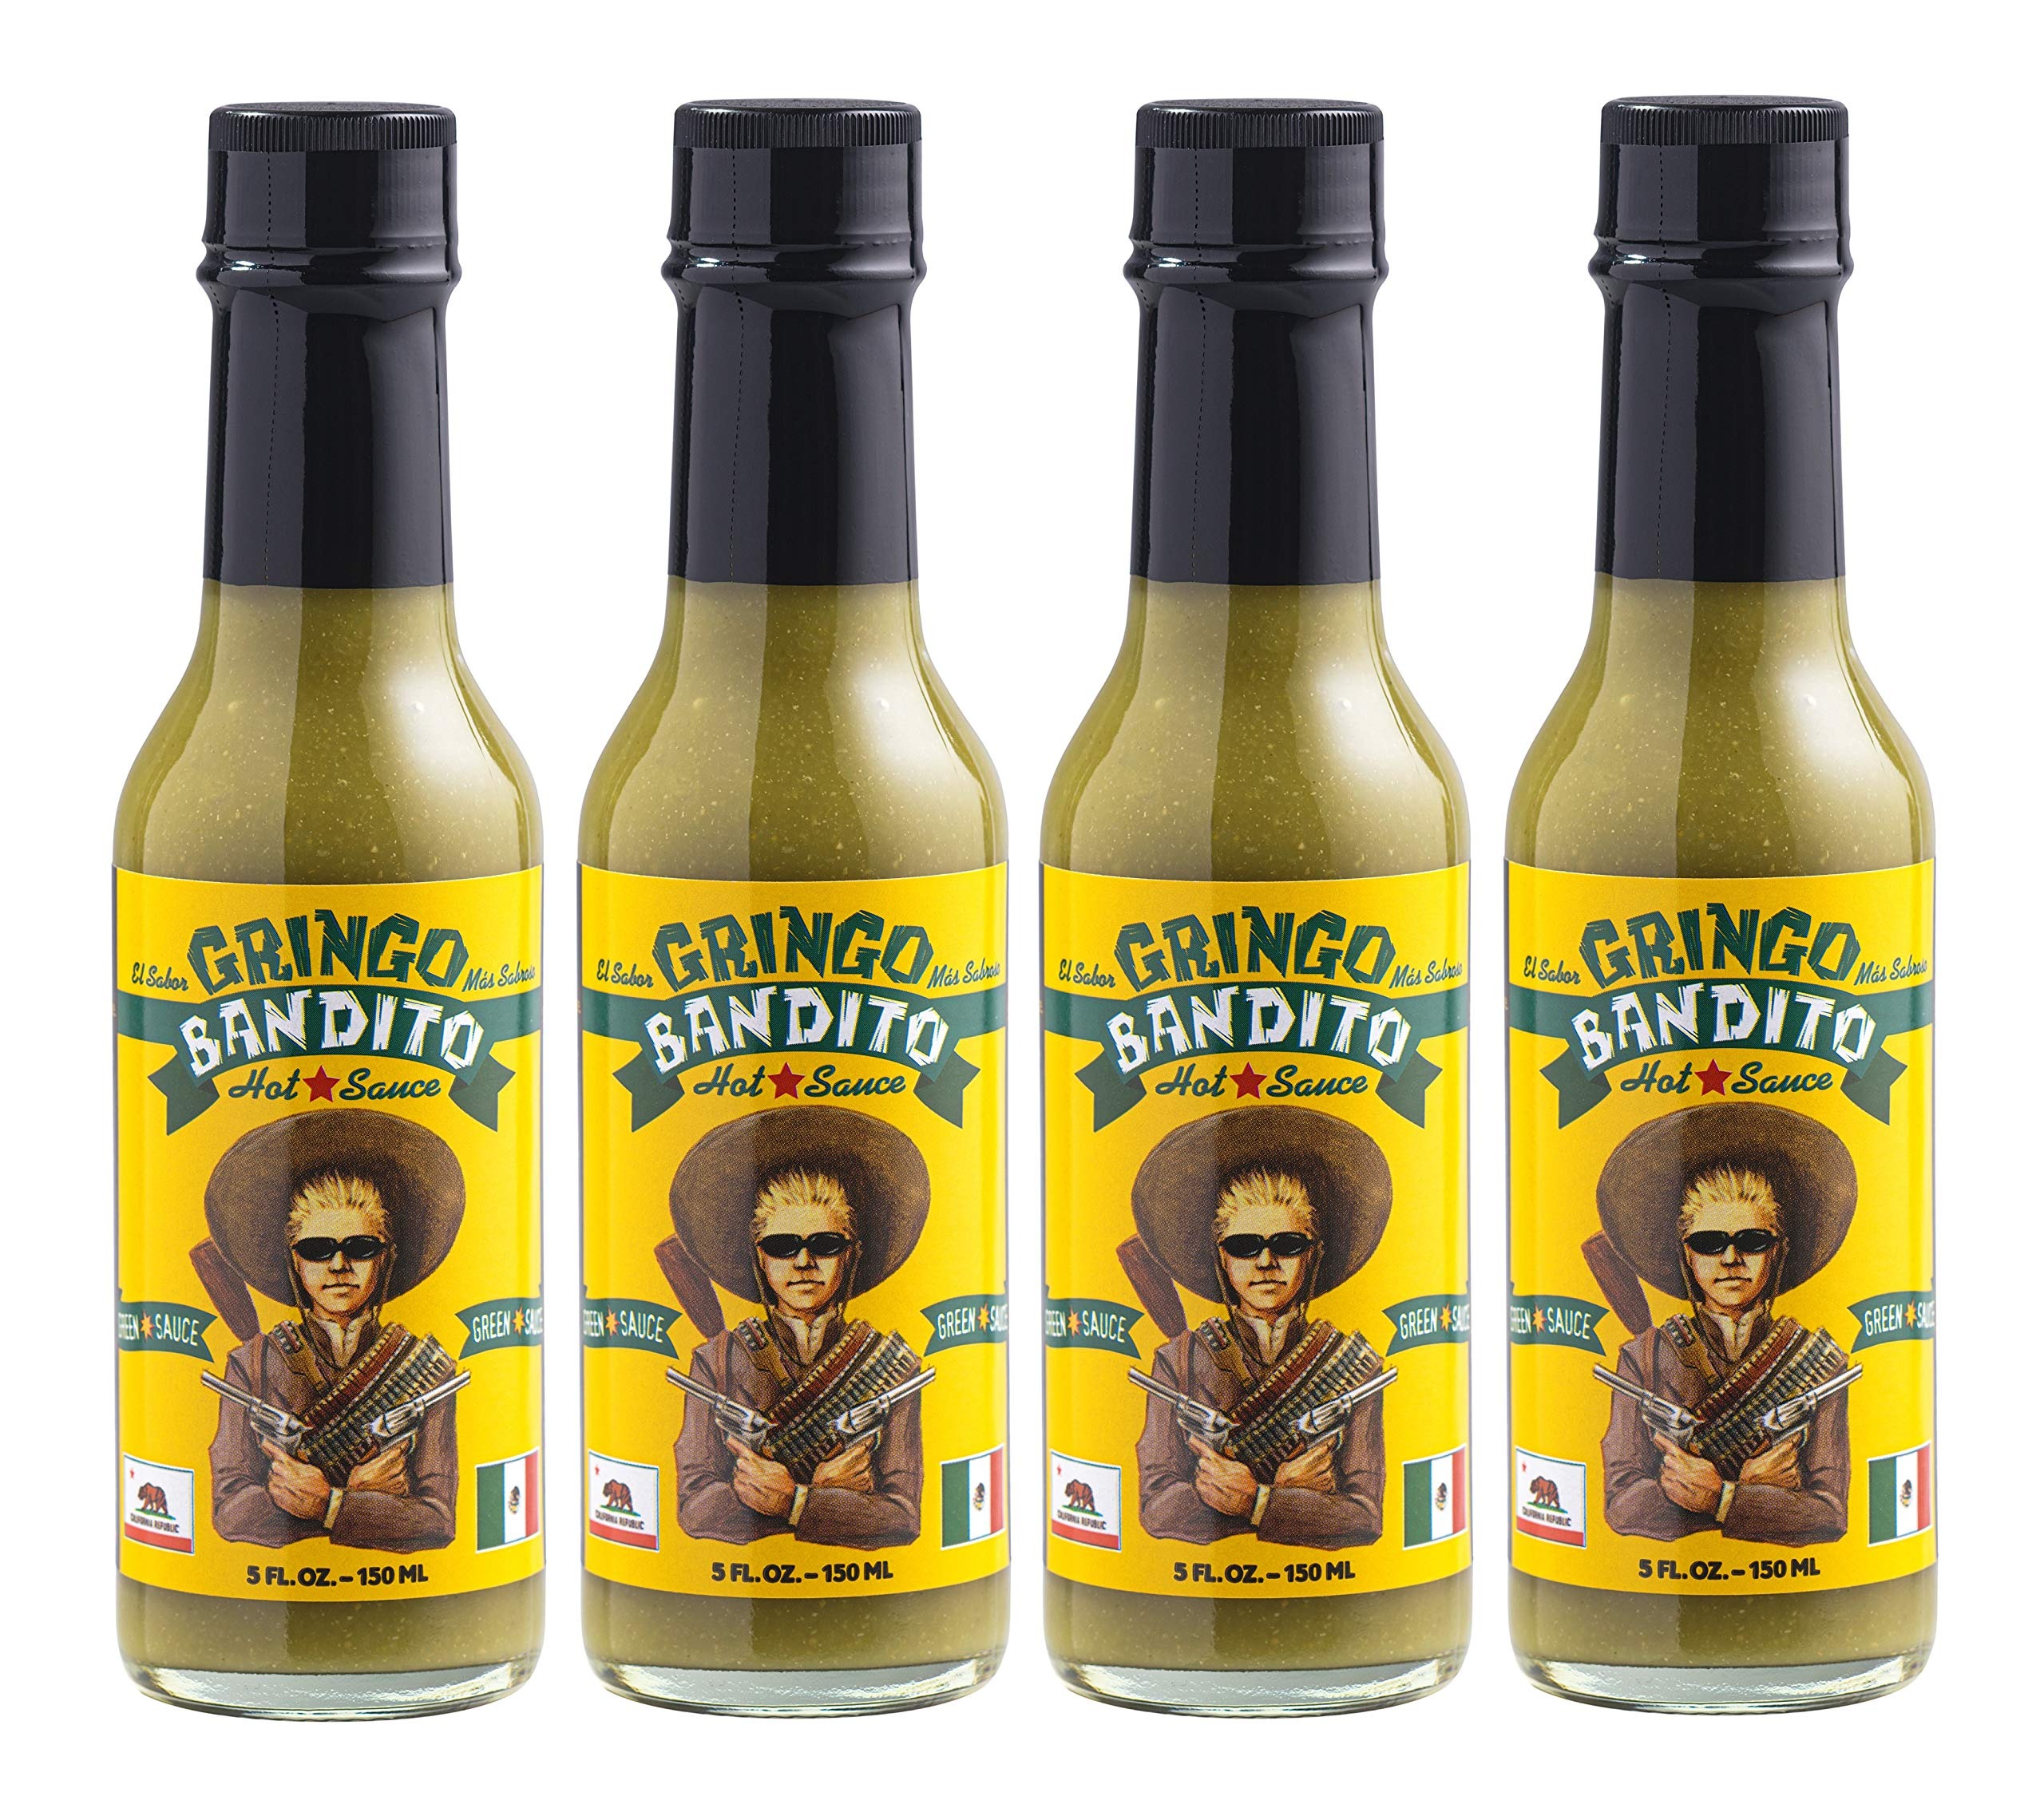
Item Name: Gringo Bandito Hot Sauce, Green Habanero, 5 Ounce (Pack of 4)
Bullet Point: Ships in Certified Frustration-Free Packaging
Value: 4.0
Unit: Count

Price: 38.47